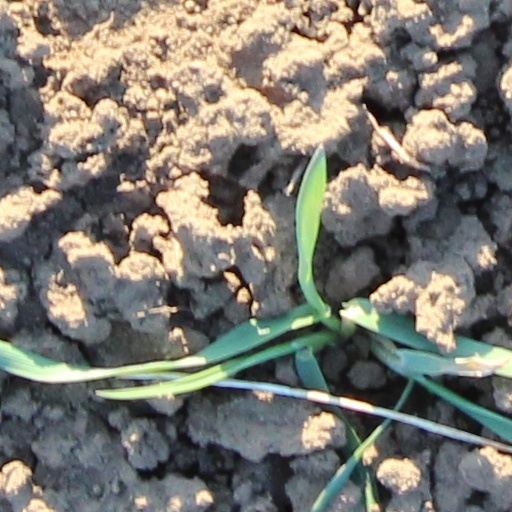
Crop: wheat